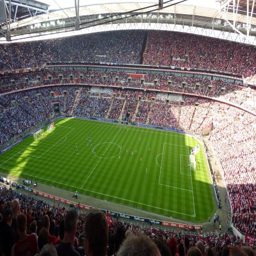
stadium will be full of fans on sunday for the final .